I Dream in Another Language

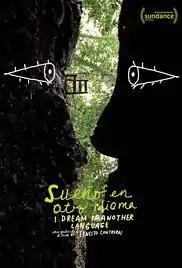
Film poster

I Dream in Another Language is a 2017 Mexican drama film directed by Ernesto Contreras. It was screened in the World Cinema Dramatic Competition section of the 2017 Sundance Film Festival. The film's theme revolves around the conservation of indigenous language and culture– it's a part of a larger movement of Latin-American films that feature indigenous languages in order to give a voice to those historically silenced.